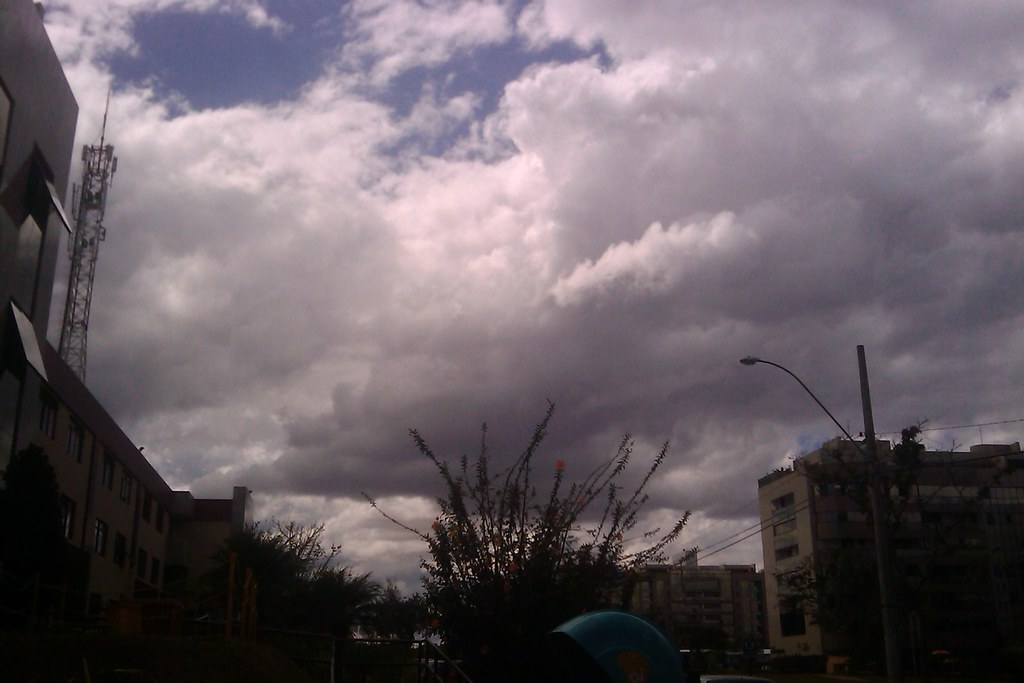
Fire: no
Smoke: no